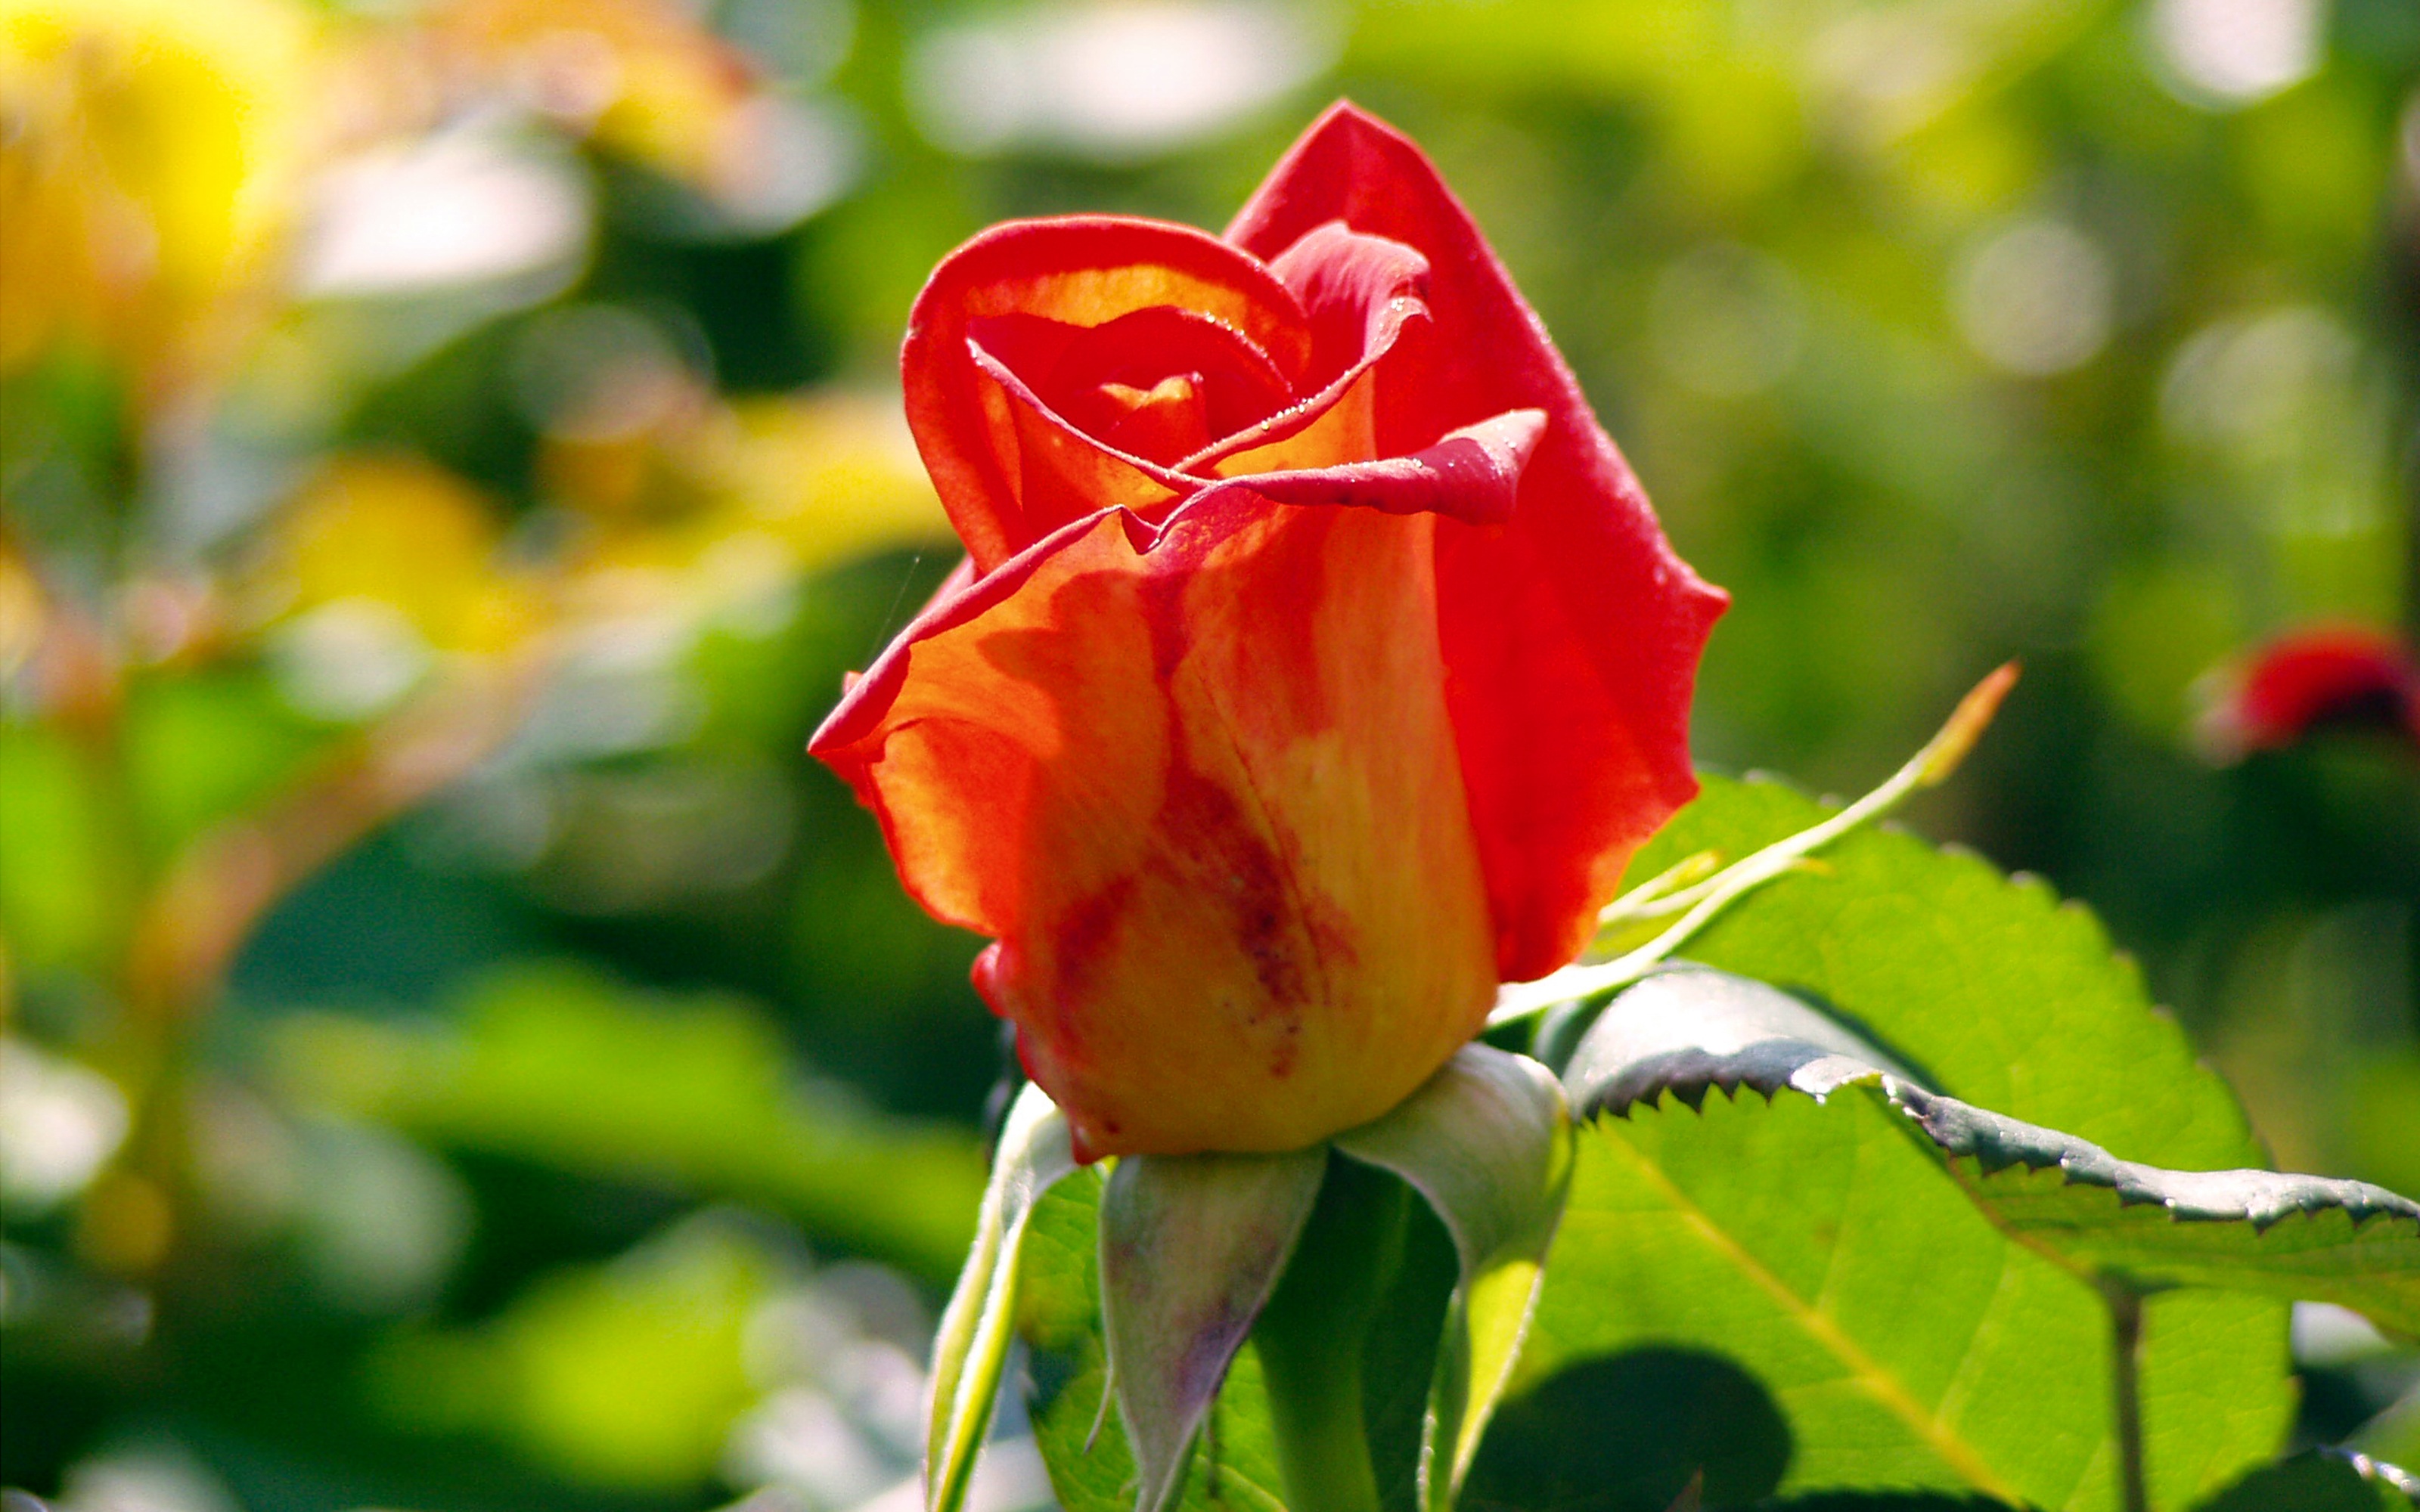
nature, blossom, plant, leaf, flower, petal, rose, red, romance, botany, yellow, garden, flora, wildflower, petals, rosa, bud, pink flower, macro photography, ornamental plant, flowering plant, garden roses, rose family, plant stem, land plant, rose order